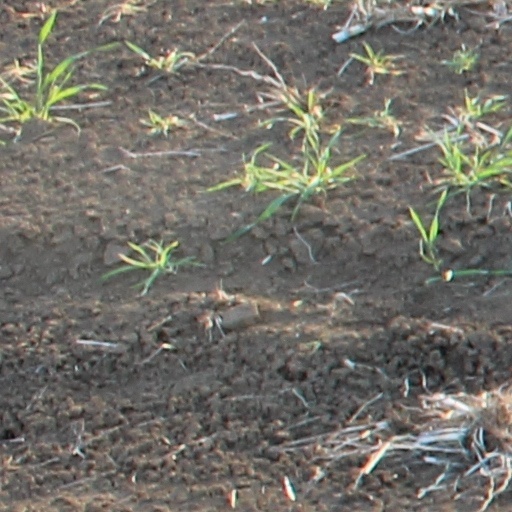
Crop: wheat